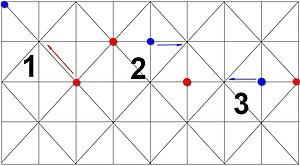
Exemples de prises au fanorona
Le fanorona est un jeu de société combinatoire abstrait de l'île de Madagascar.